Pygmy three-toed sloth

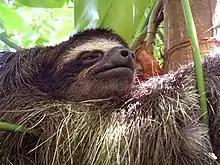
Pygmy three-toed sloth on Isla Escudo de Veraguas

The pygmy three-toed sloth is significantly smaller than the other members of its genus, but otherwise resembles the brown-throated sloth. According to Anderson and Handley Jr., the head-and-body length is between , and the body mass ranges from . The brown-throated sloth is nearly 40% heavier and 15% smaller in head-and-body length than the pygmy three-toed sloth. Moreover, the brown-throated sloth is lighter on the crown. The face is buff to tan; a dark band runs across the brow, surrounded by an orange patch. The throat is gray to brown, lighter than the underbelly; the dark brown back is spotted and has a dark stripe along the midline. Facial hair is short, while the long, rough hair on the crown and shoulders forms a hood. The grayish limbs have three claws each. The tail is long.